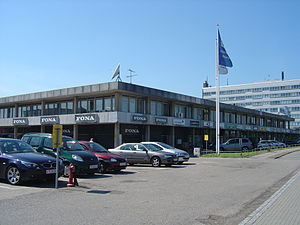
Tårnby
Tårnby Torv
Tårnby Torv er et indkøbscenter lokaliseret i midten af Amager, København. Set fra den sydøstlige side, ved siden af Englandsvej.
Tårnby er en bydel i Storkøbenhavn med 42.539 indbyggere. Tårnby Kommune ligger på Amager syv kilometer syd for Københavns centrum.